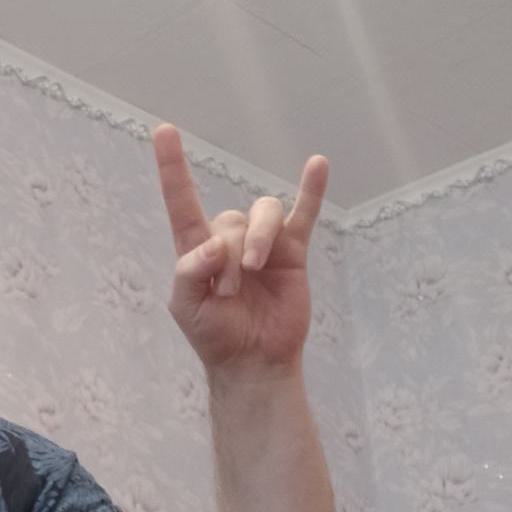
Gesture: rock